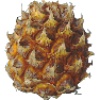
Label: pineapple_mini